Heaven Is a Playground (film)

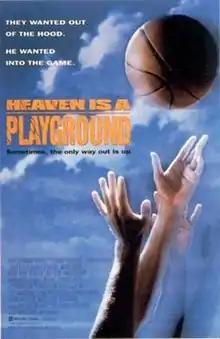
Theatrical release poster

Heaven Is a Playground is a 1991 American sports drama film based on Rick Telander's 1976 non-fiction book of the same name. It was written and directed by Randall Fried, and stars Michael Warren, D. B. Sweeney, Victor Love, Bo Kimble, Richard Jordan and Janet Julian. Telander himself makes a cameo appearance in the film. The film was released on October 4, 1991 by New Line Cinema.